Raj Madiraju

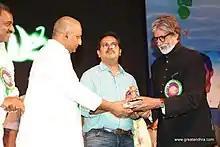
Raj Madiraju receiving State Nandi Award for Rushi in 2012

Madiraju made his directorial debut in 2000 with Tharun starrer "Uncle". Produced by star comedian AVS, the film was critically well acclaimed while AVS got a Nandi Jury Award for actor. The commercial failure of the film, however, forced Madiraju to take an unintended sabbatical from feature films, though he continued doing commercials and infomercials for top local brands such as Apollo Hospitals, KIMS, ICICI, Regency group, Manikya Group, Aurora Group, and GPREC. He also helped some films rope in top brands like Fair & Lovely, Bru, Dinshaw's, and McDowell's for in-film branding and associate brands in promotion.